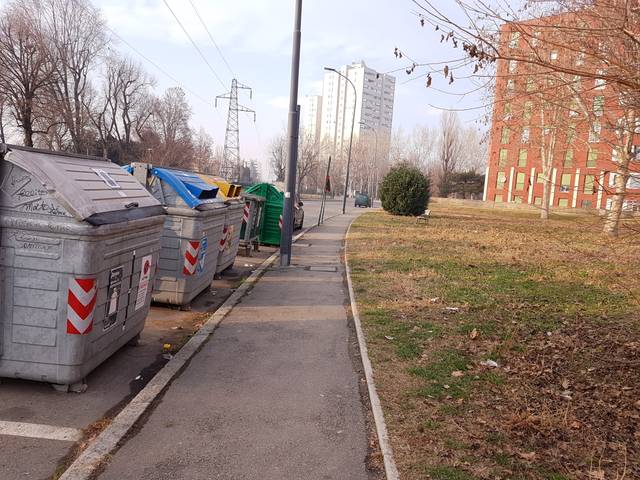
Region: Italy
Coordinates: 44.51, 11.393